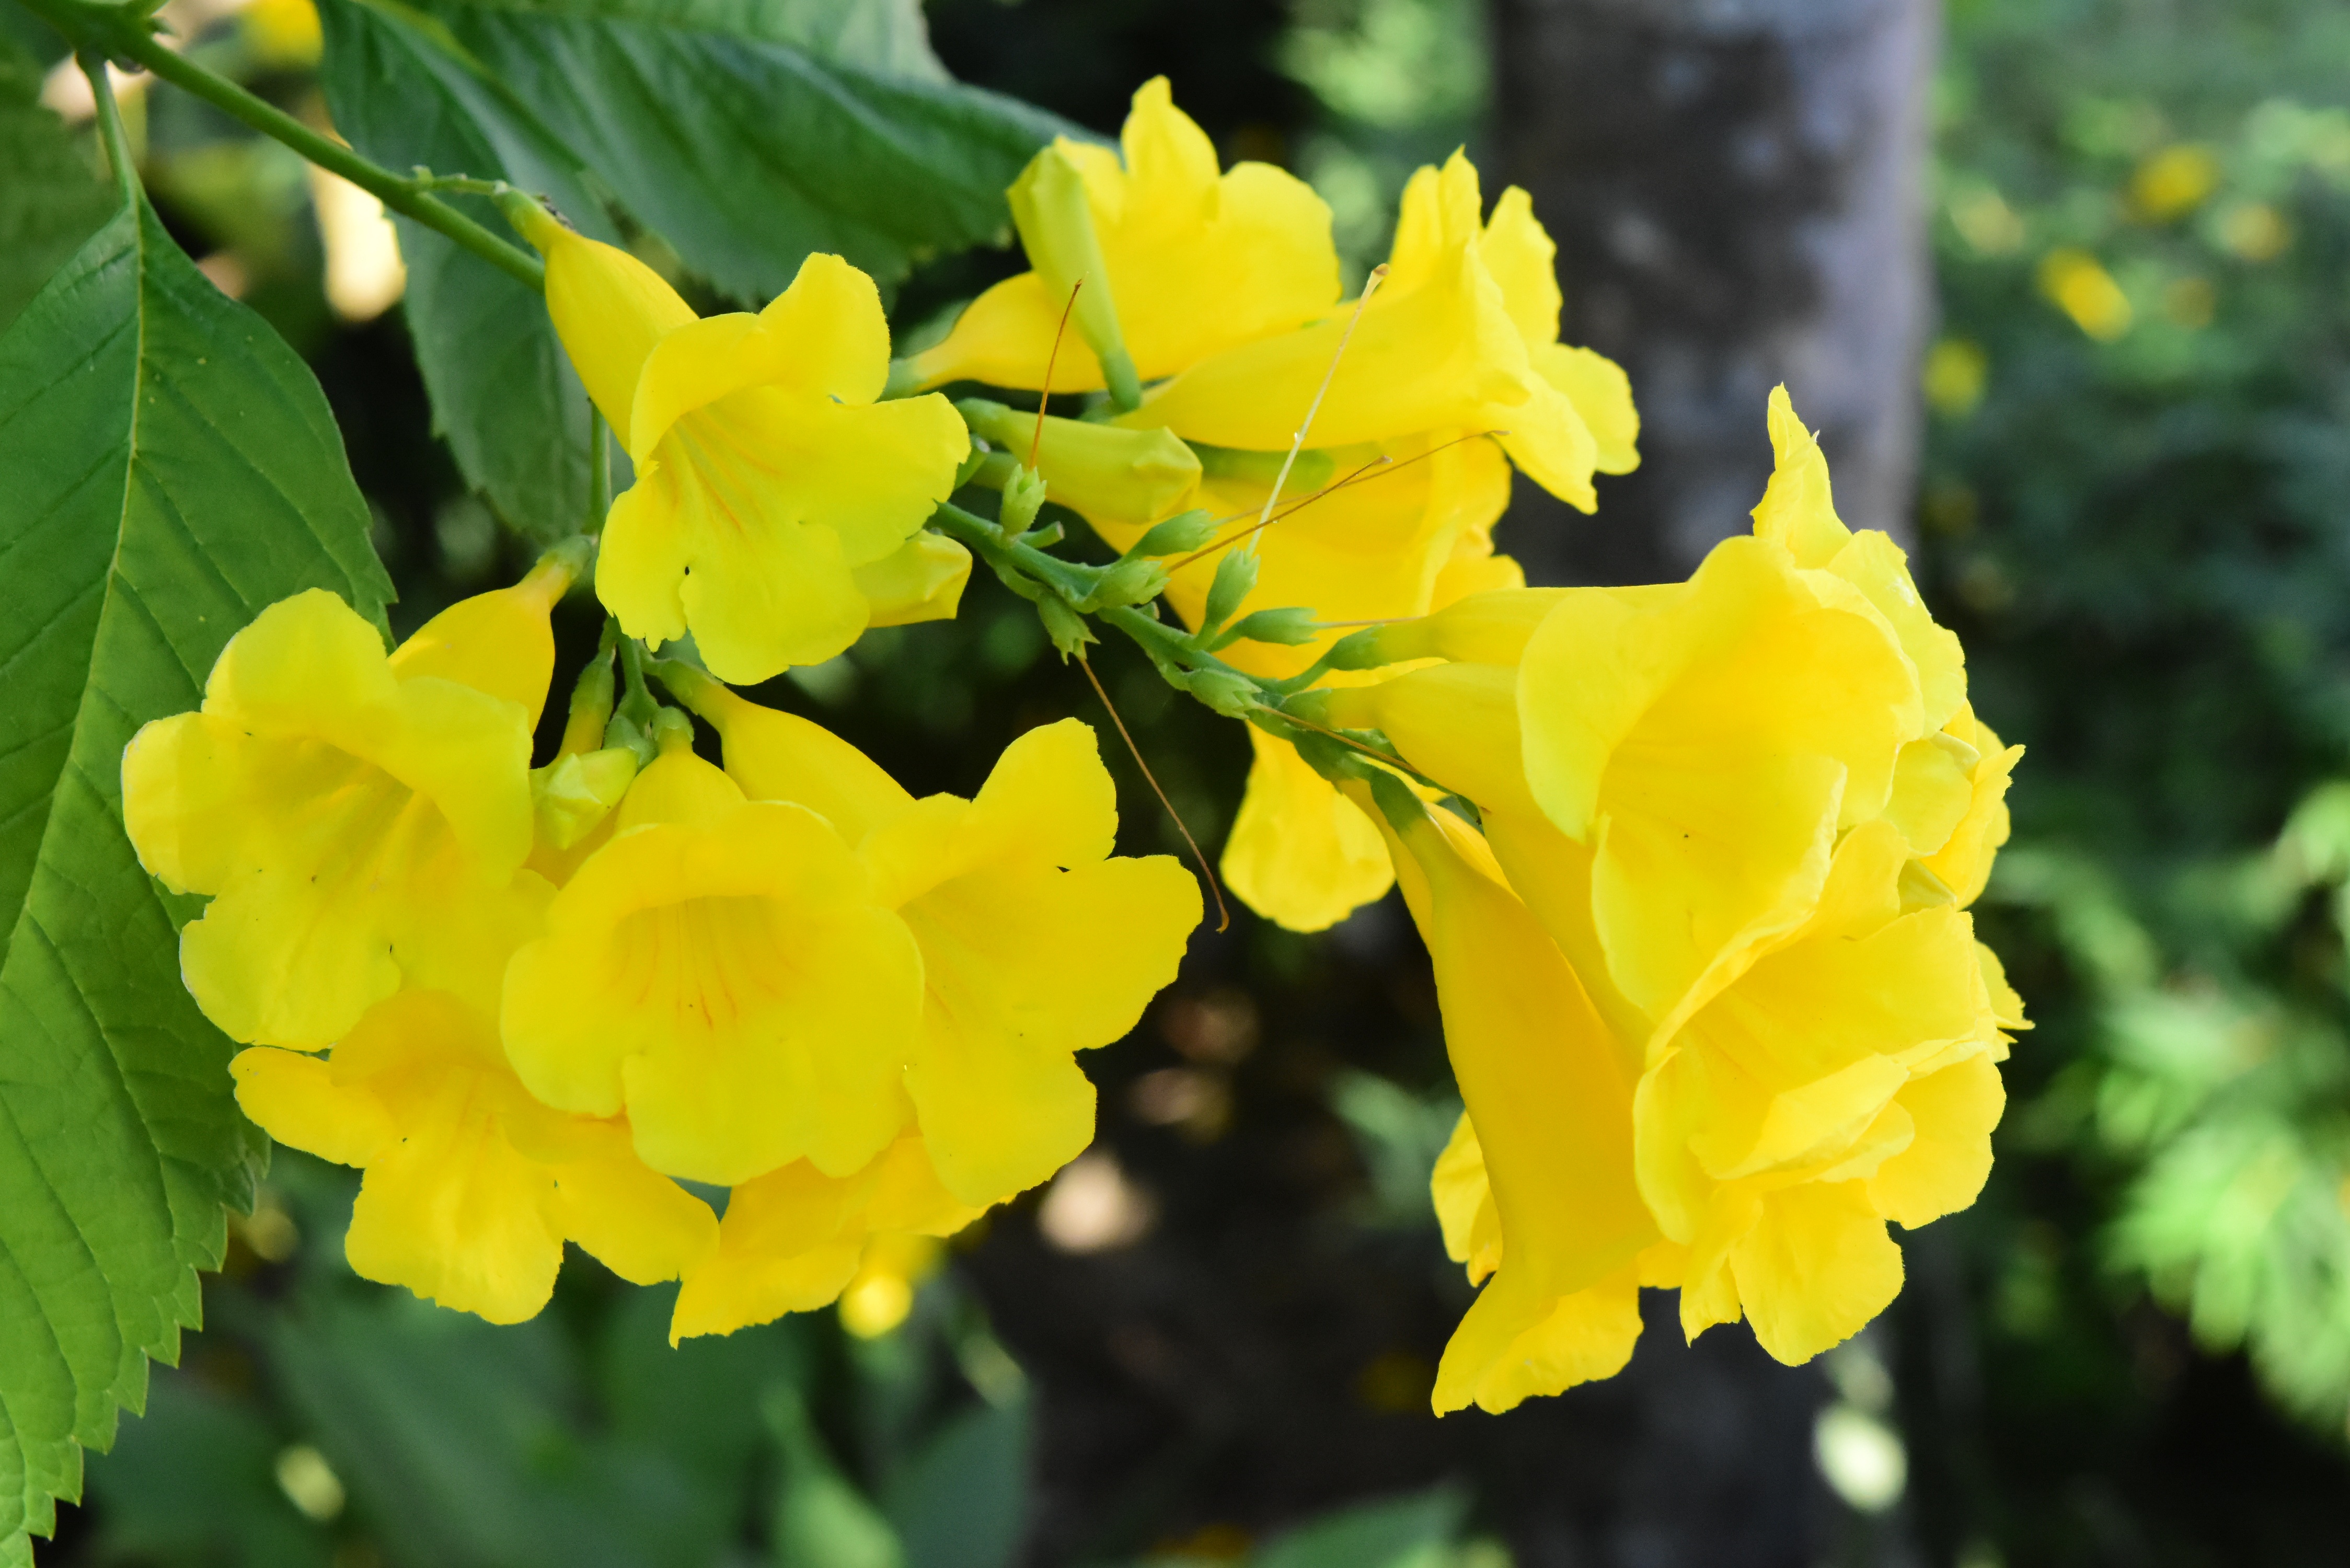
nature, grass, blossom, plant, field, leaf, flower, bloom, summer, natural, botany, yellow, flora, botanical, wildflower, flowers, leaves, shrub, macro photography, flowering plant, land plant, chelidonium